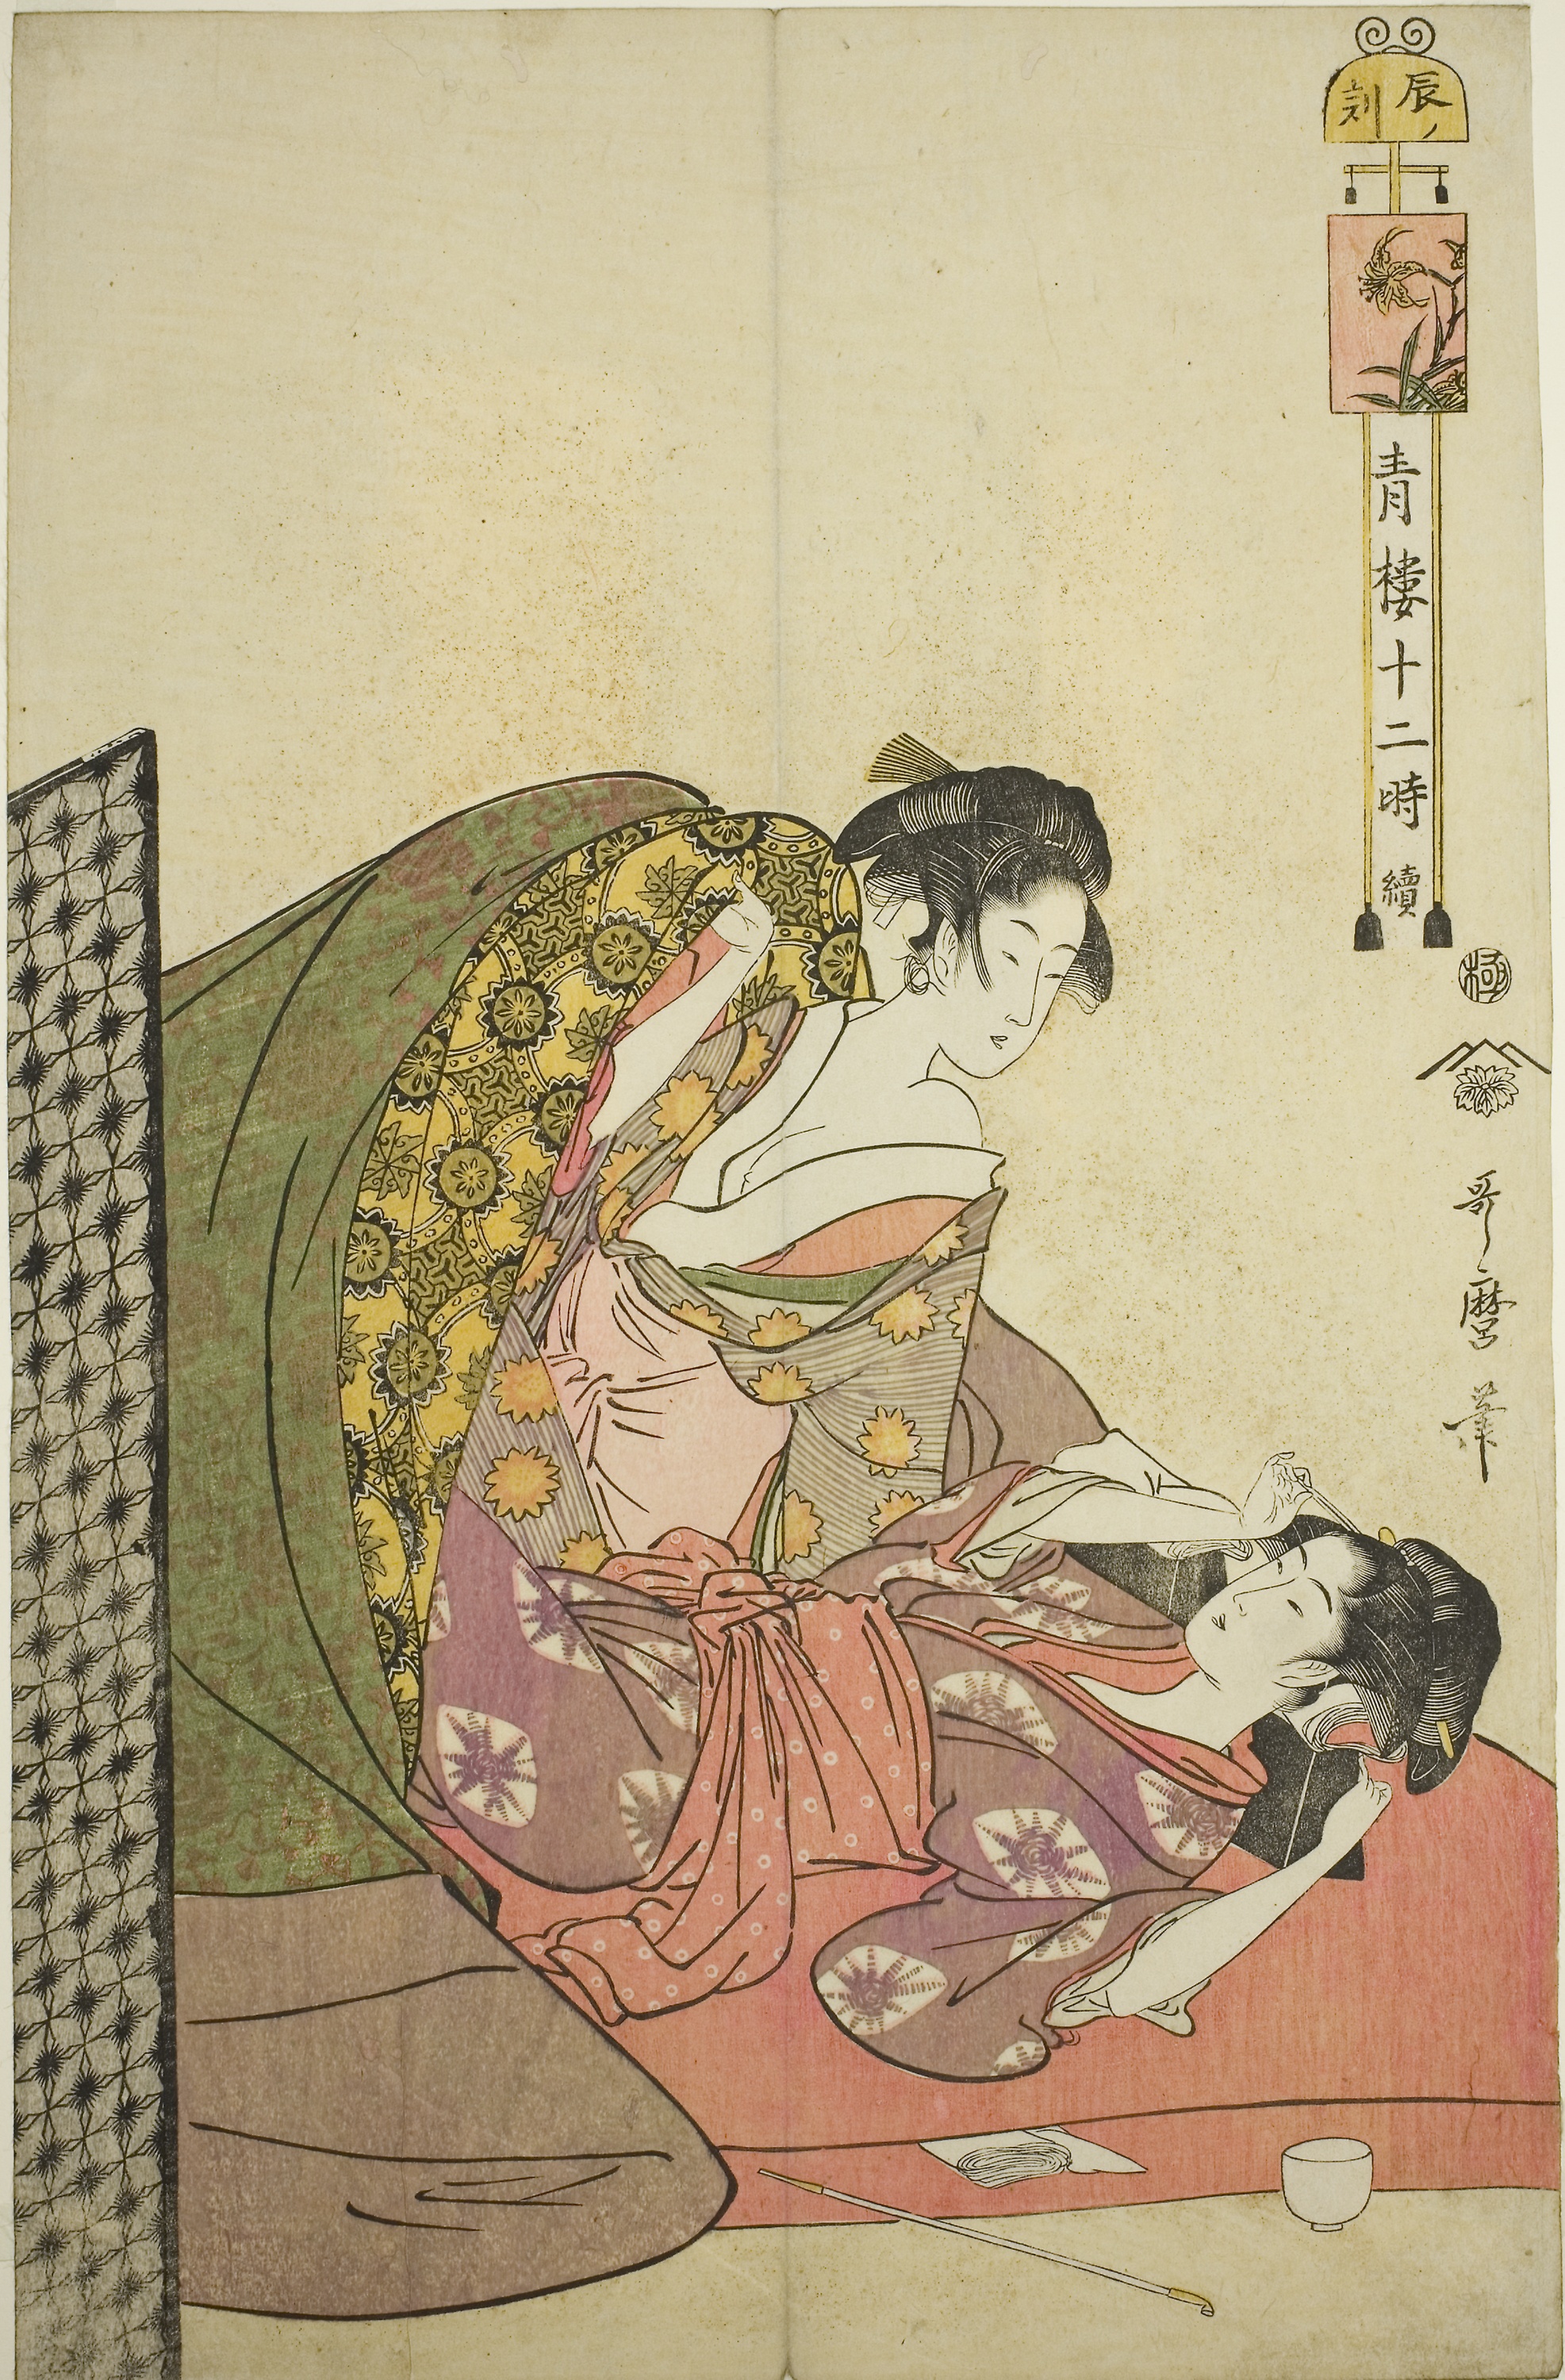
text, illustration, art, painting